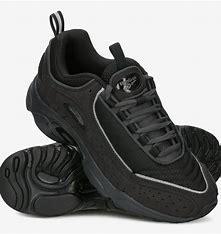
Brand: Reebok
Model: Daytona DMX Ii